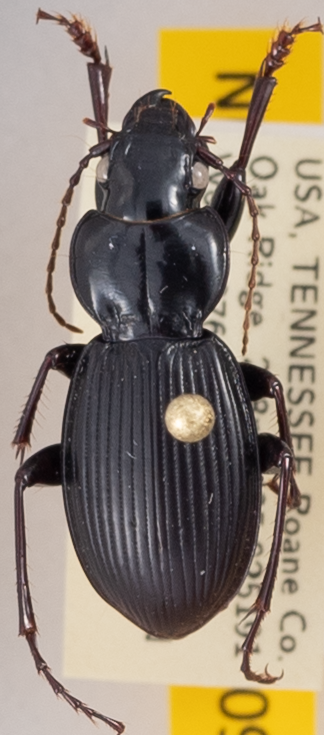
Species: Cyclotrachelus sodalis sodalis
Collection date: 2022-05-11
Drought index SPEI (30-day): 0.148
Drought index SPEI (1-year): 0.226
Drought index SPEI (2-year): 0.184